Flavio Sosa

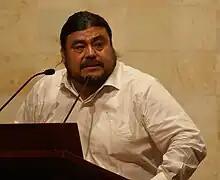
Flavio Sosa

Flavio Sosa Villavicencio (born 1964 in San Bartolo Coyotepec, Oaxaca), is a Mexican activist and a member of the provisional collective council of the Popular Assembly of the Peoples of Oaxaca (APPO).